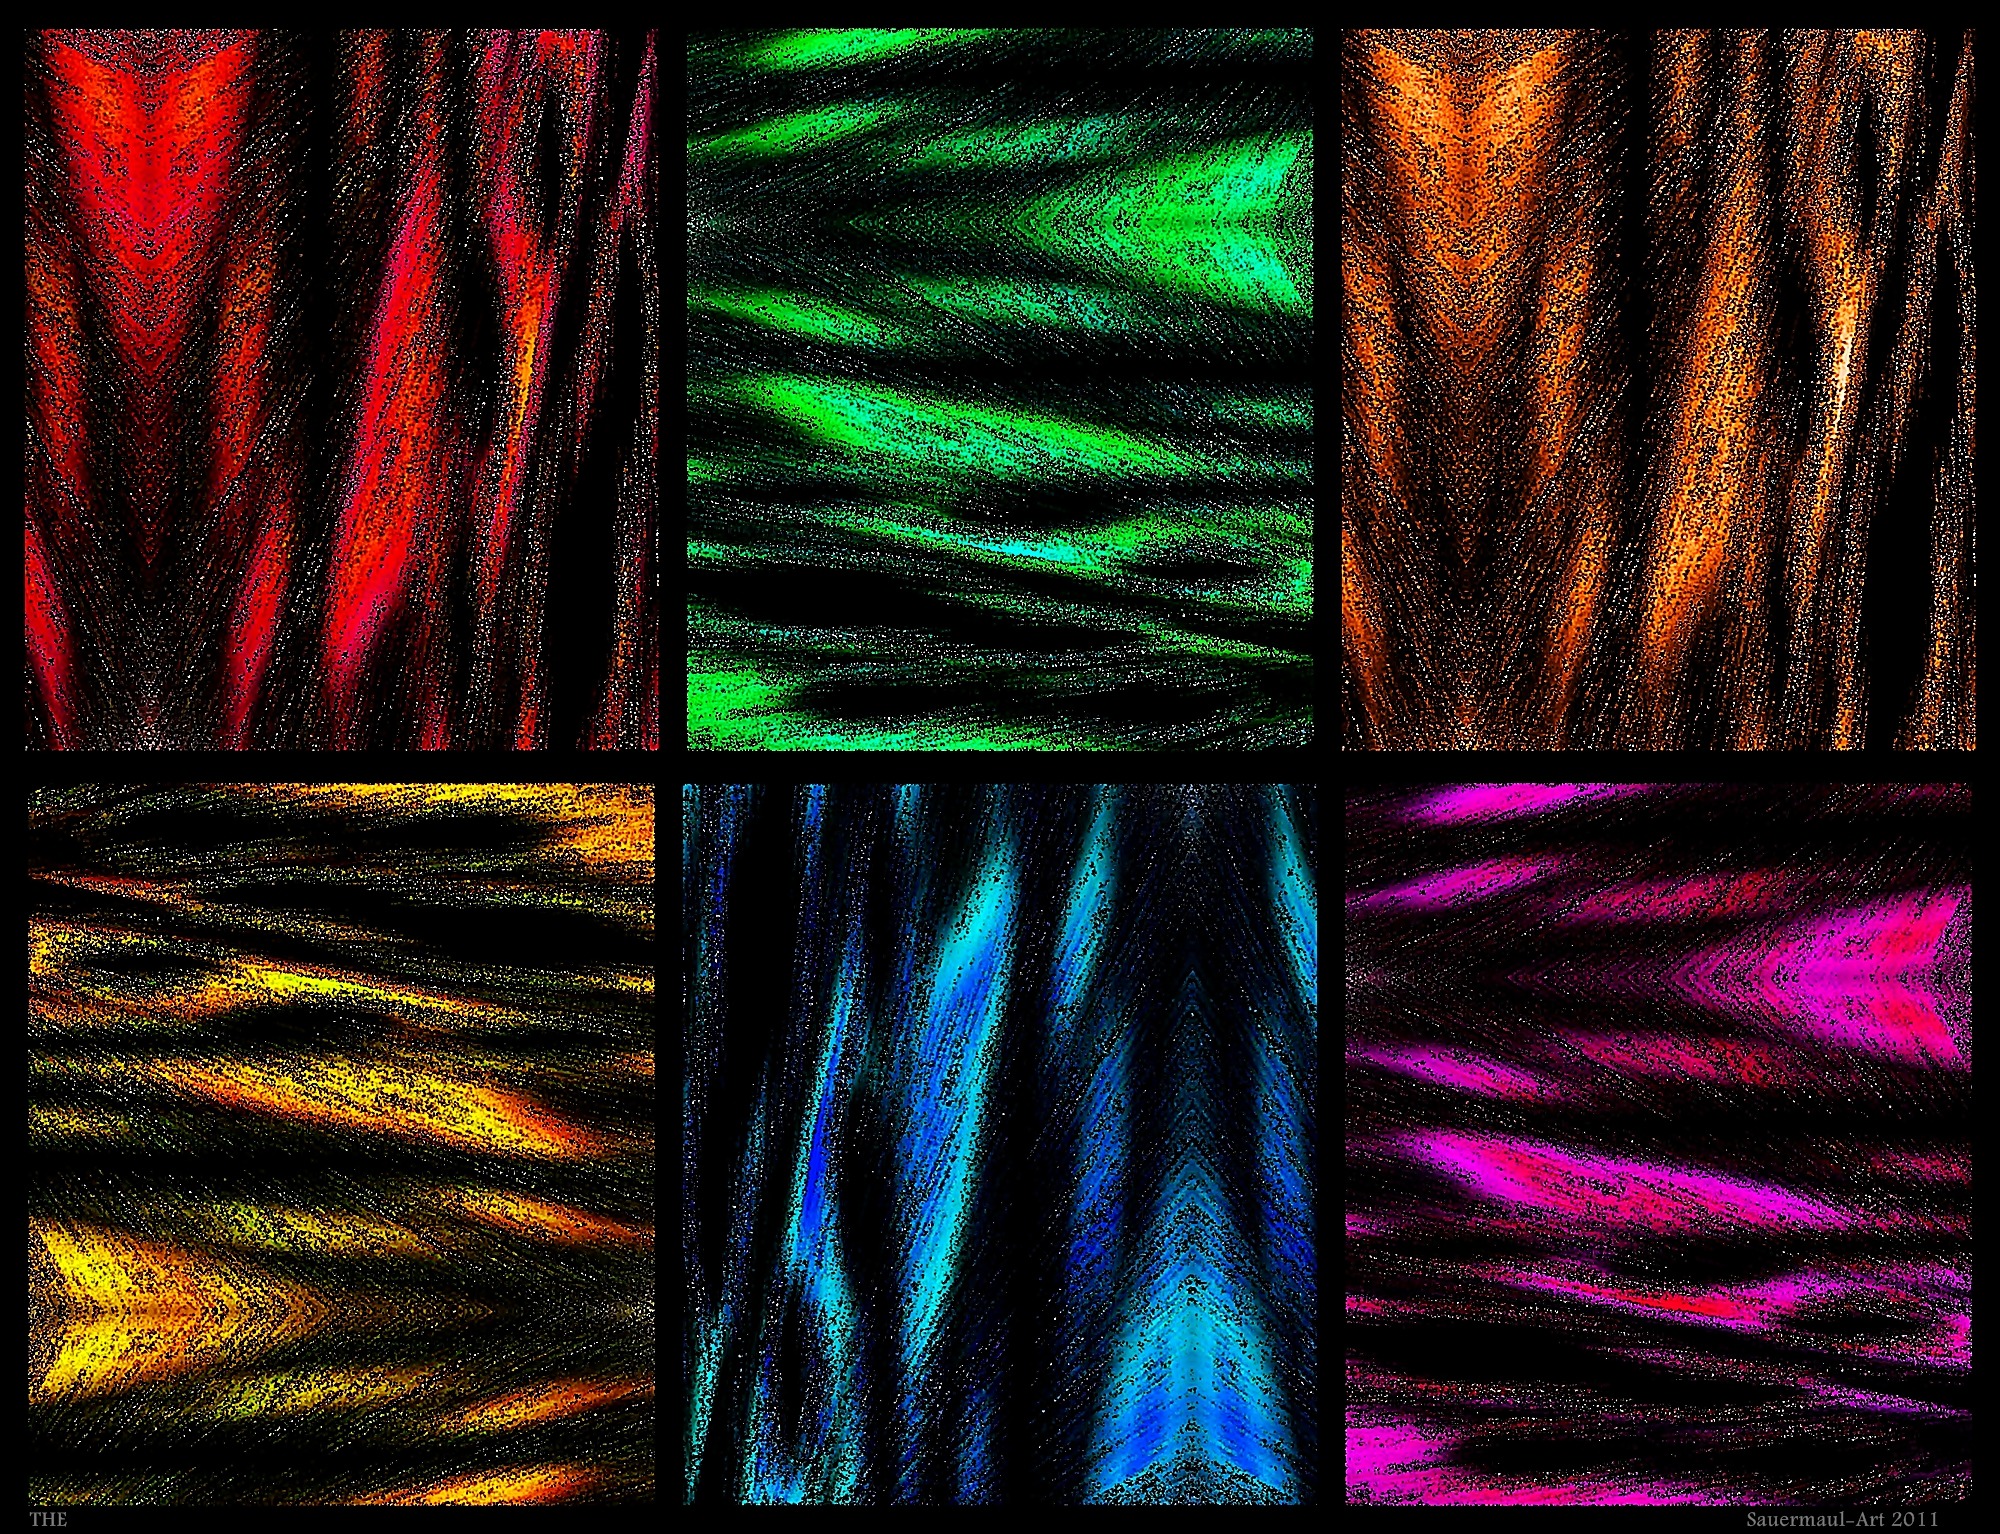
abstract, texture, window, glass, orange, pattern, line, green, red, color, yellow, material, textile, art, design, symmetry, modern art